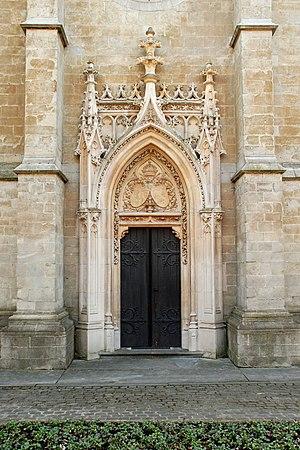
Belgique - Bruxelles - Ancienne église Notre-Dame de Laeken (gothique 13e siècle)
L'ancienne église Notre-Dame, située à Laeken, ancienne commune intégrée à la ville de Bruxelles en Belgique, est une église de style gothique dont il ne subsiste que le chœur.